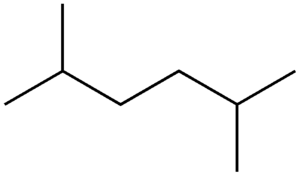
Le 2,5-diméthylhexane est un hydrocarbure saturé de la famille des alcanes de formule C₈H₁₈. Il est un des dix-huit isomères de l'octane.